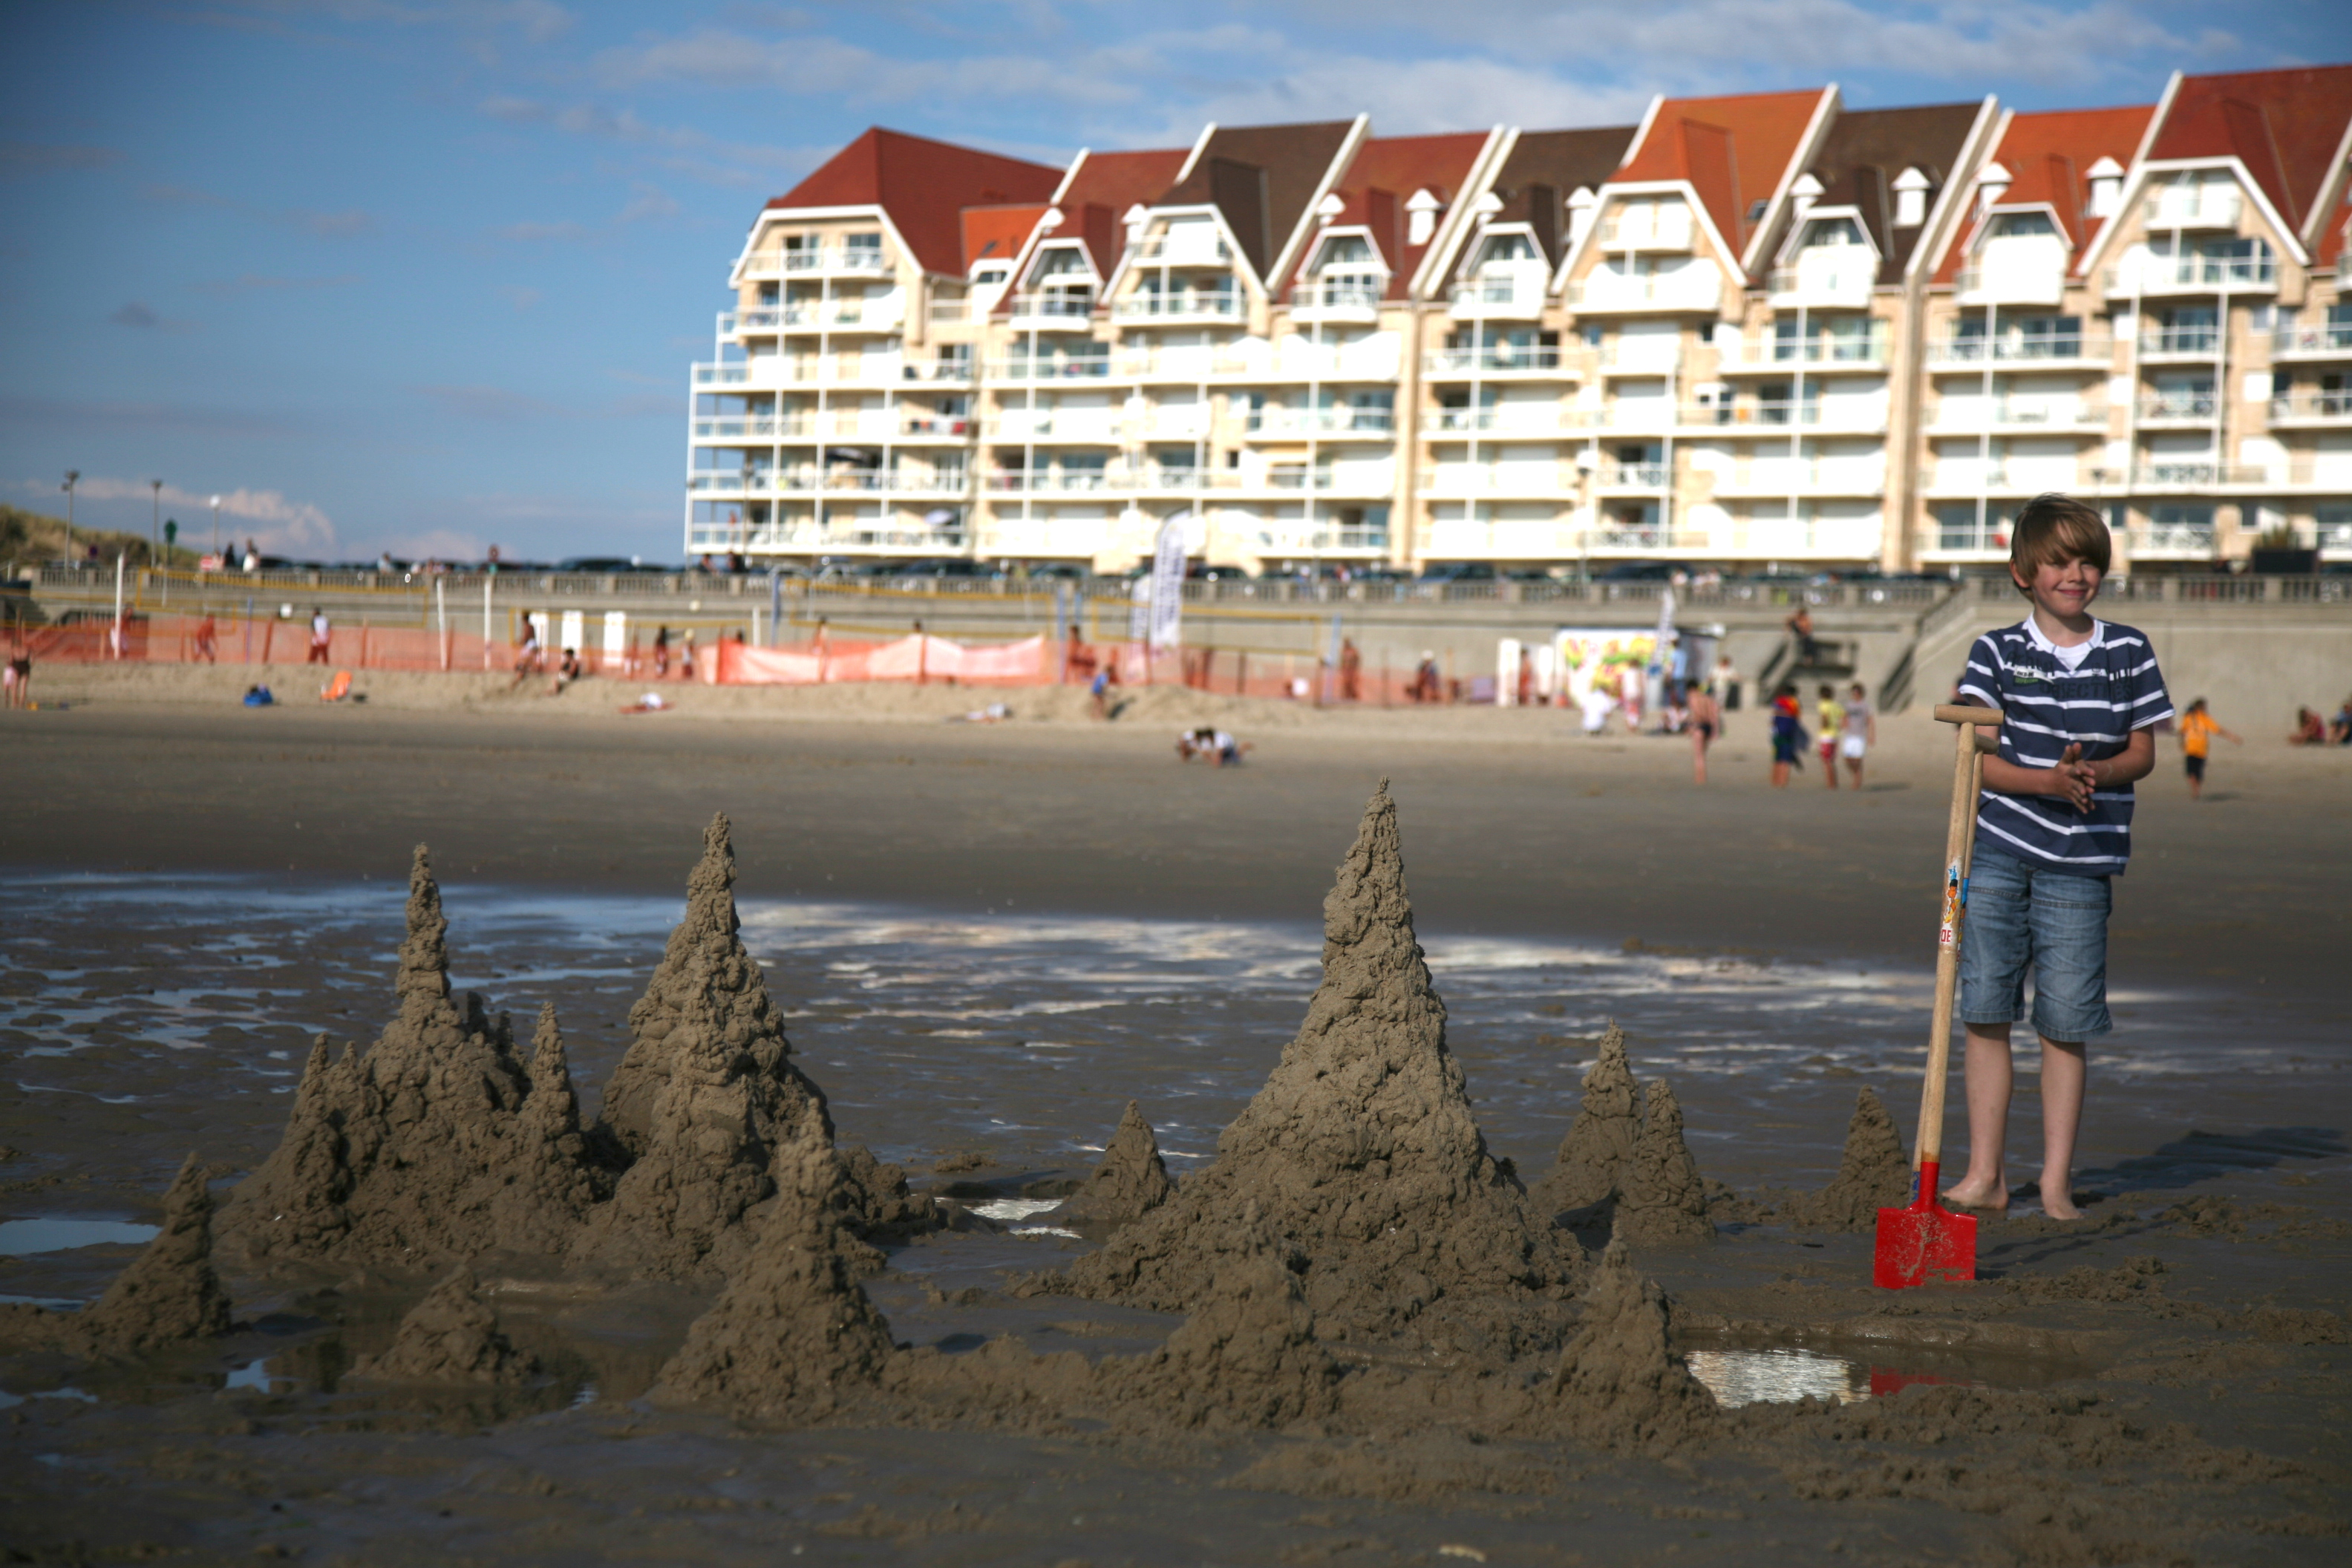
beach, sea, coast, sand, ocean, boardwalk, shore, wave, chateau, pier, walkway, vacation, france, castle, body of water, strand, arena, mer, playa, sable, castillo, 5d, channel, frankreich, vague, pasdecalais, cotedopale, stellaplage, manche, cucq, welle, sandcastle, sandburg, seasideresort, seebad, chteaudesable, stationbalnaire